Bedouin Soundclash

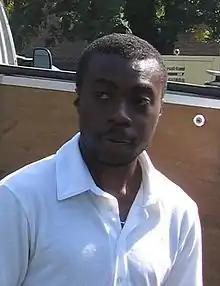
Eon Sinclair

The band members met while attending Queen's University in Kingston, Ontario. The name Bedouin Soundclash is from a dub record by Badawi, released on ROIR records in 1996.